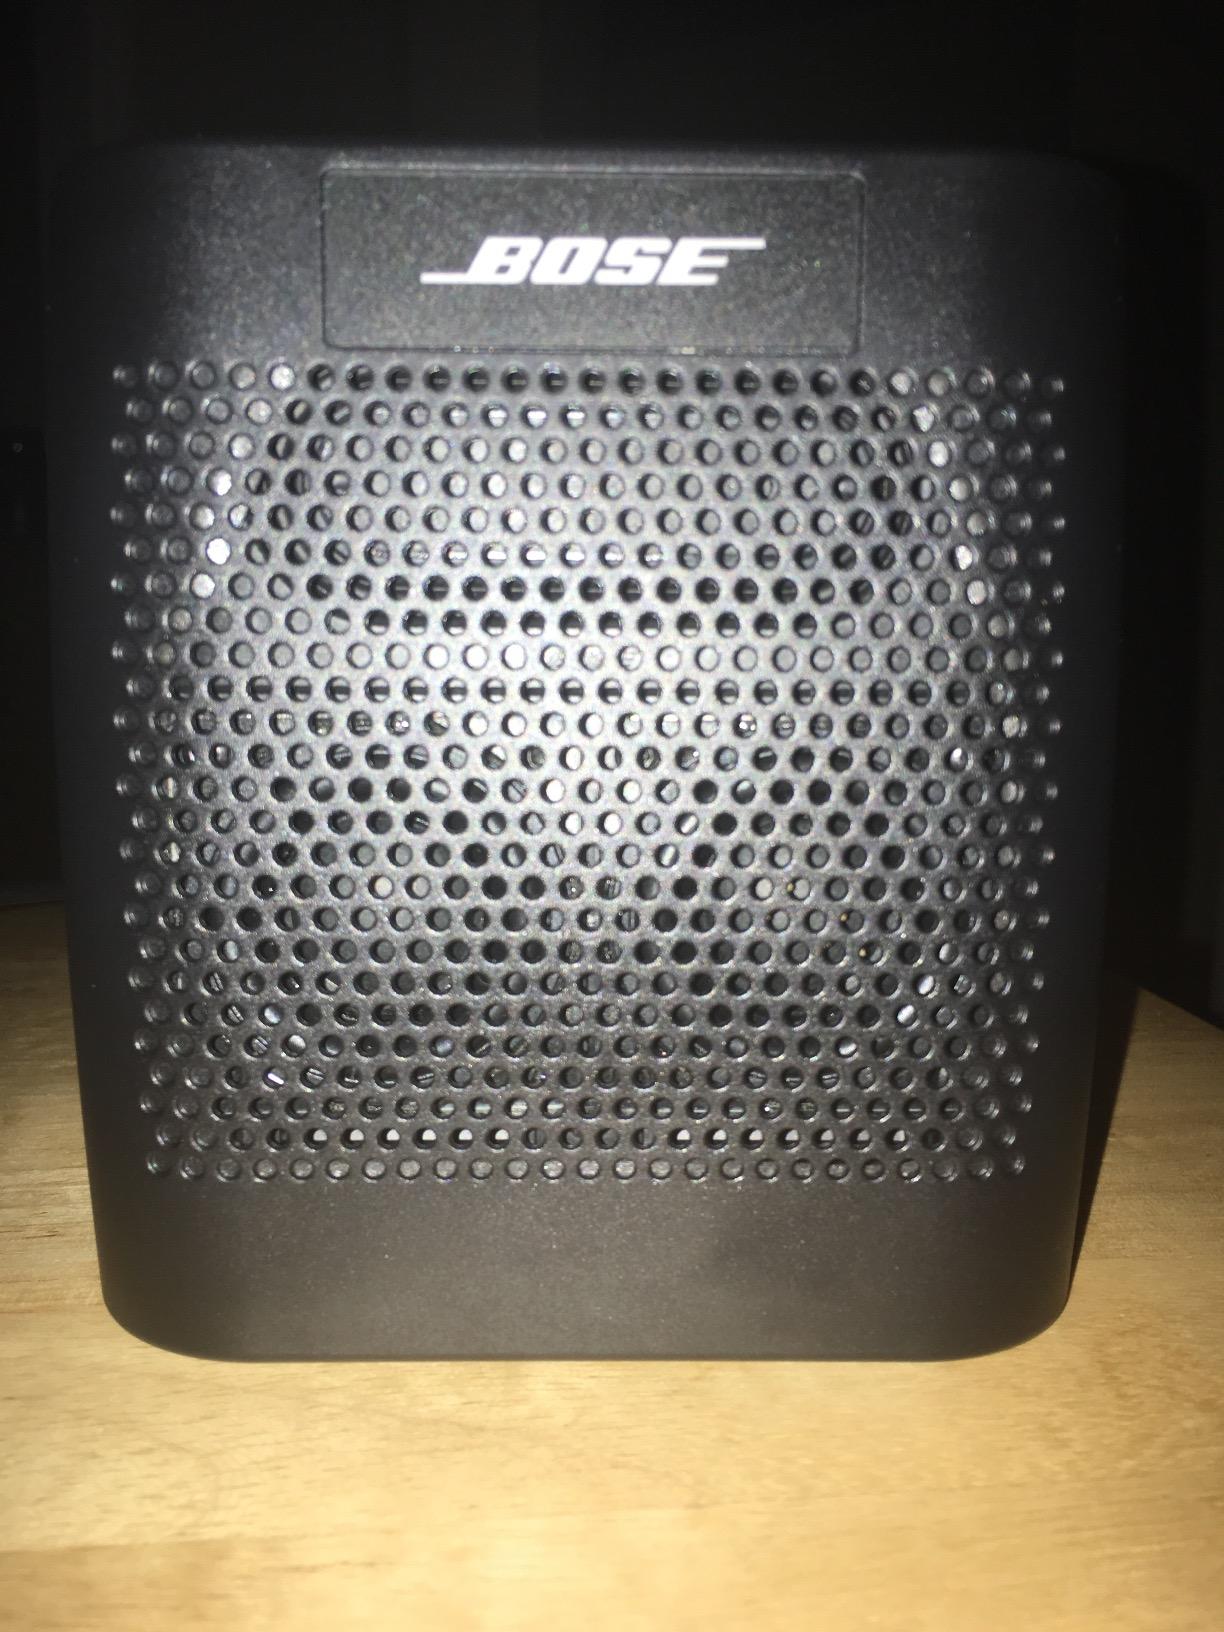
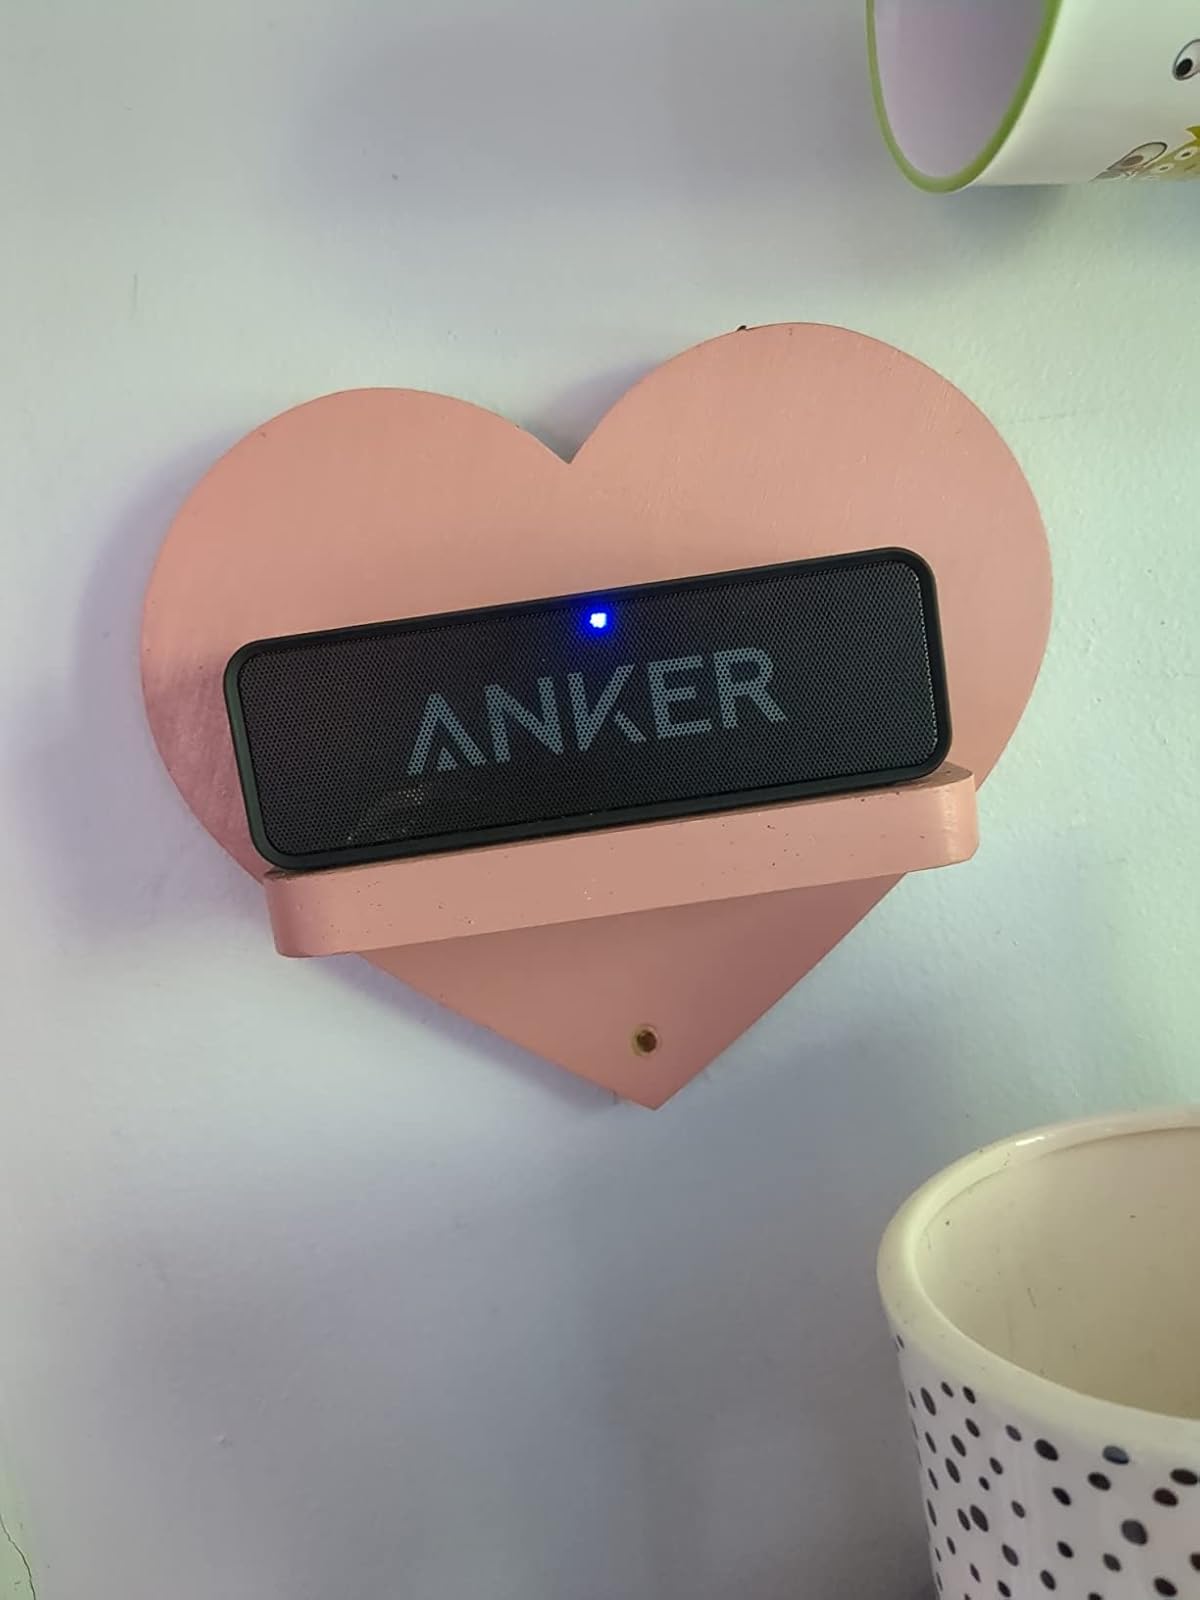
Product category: speaker
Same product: no